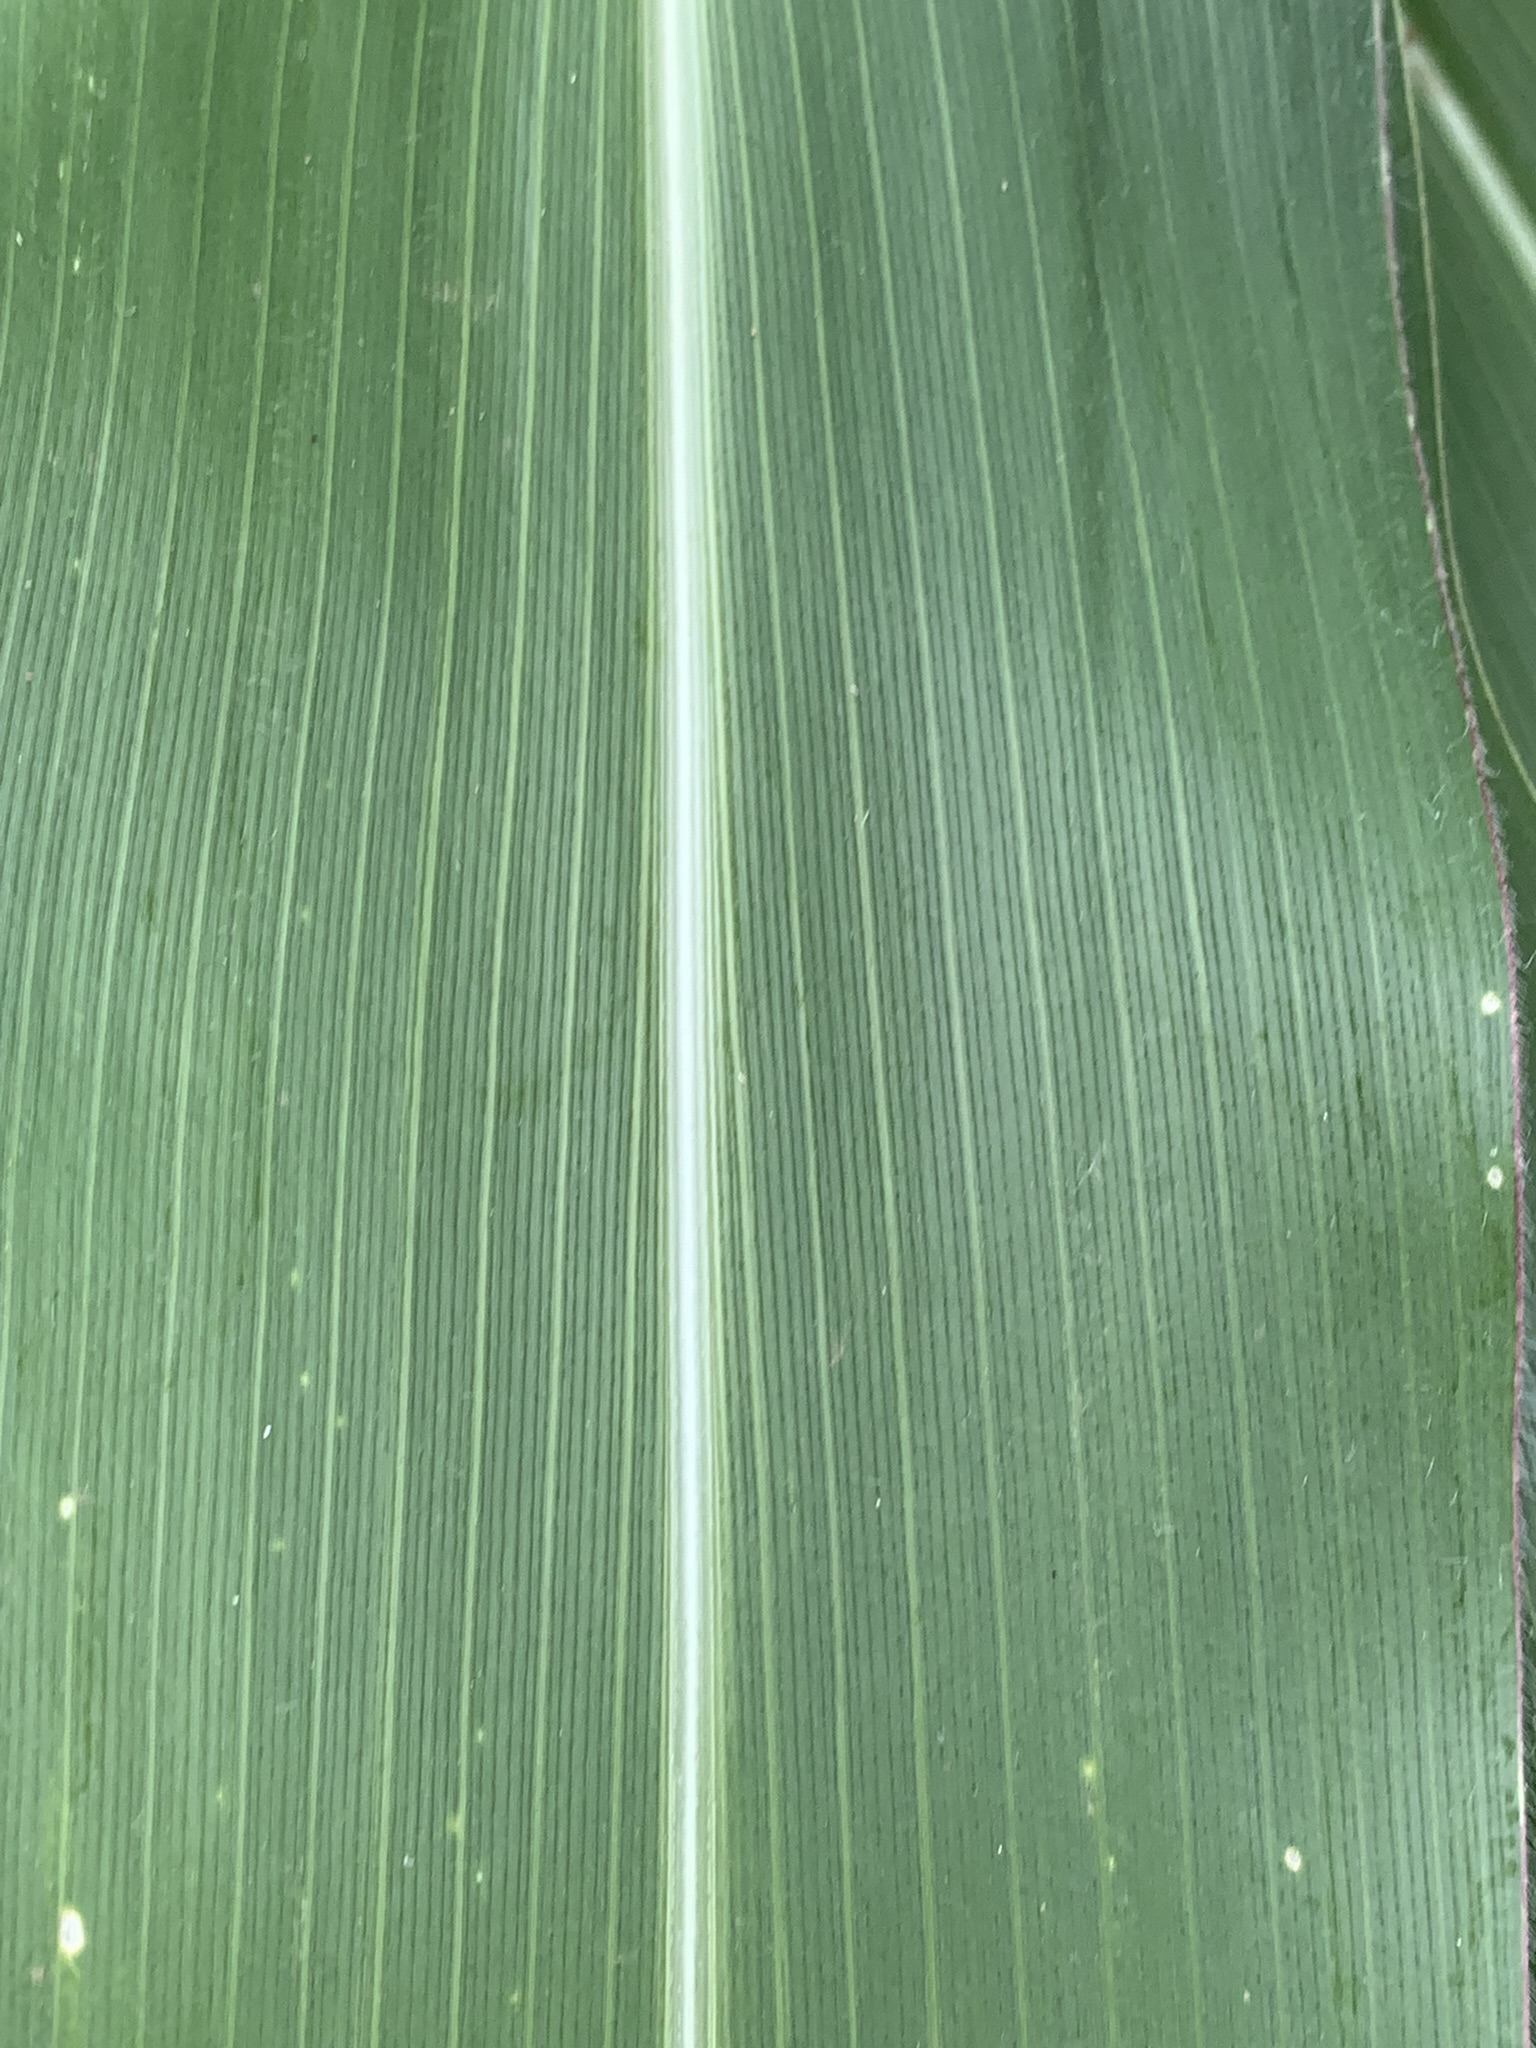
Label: Healthy